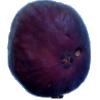
Label: fig